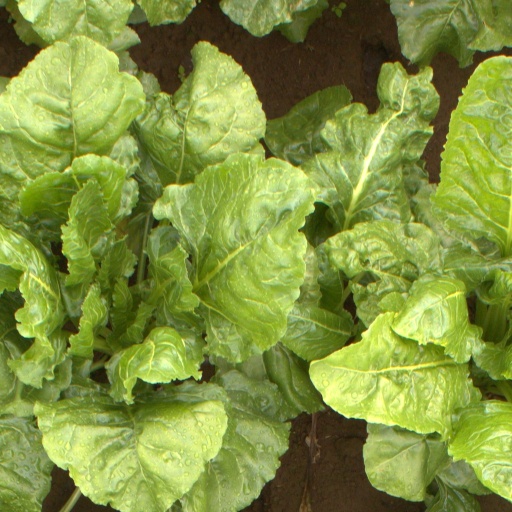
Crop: sugar beet